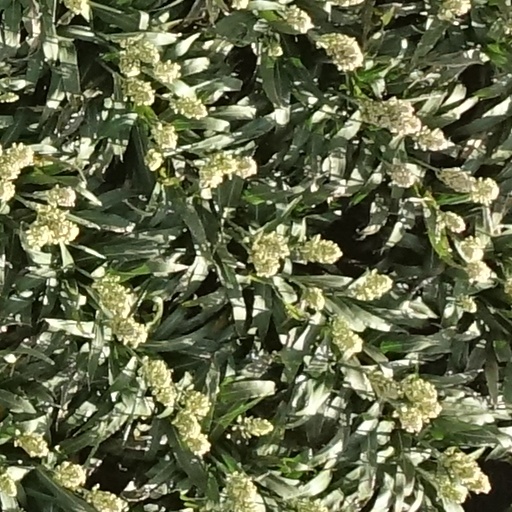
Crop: sorghum